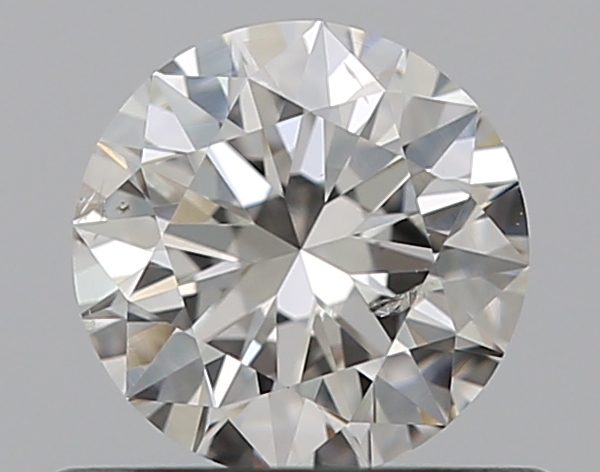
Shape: round
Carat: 0.5
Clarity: SI2
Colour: G
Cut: EX
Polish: EX
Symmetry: EX
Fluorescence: N
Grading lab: GIA
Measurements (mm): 5.08 x 5.12 x 3.15